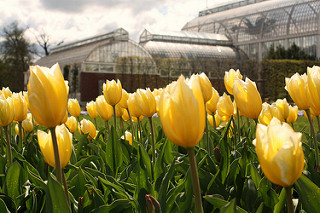
Flower: tulip